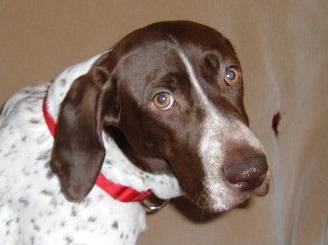
Label: dog